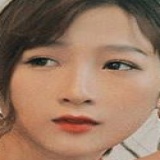
diễn viên Vi Xù